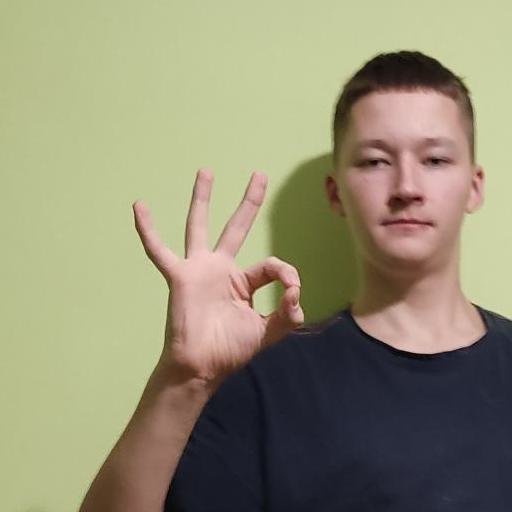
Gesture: ok